Cloud Platform at Juyong Pass

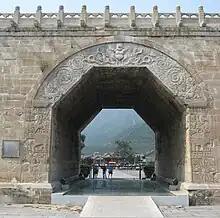
Semi-octagonal arch on the south side of the Cloud Platform

The platform was built between 1342 and 1345, during the reign of Emperor Huizong of the Yuan Dynasty, by imperial command. It was part of the Buddhist Yongming Baoxiang Temple, which was situated at the Juyongguan Pass northwest of the capital, Dadu (modern Beijing). The road from the capital to the summer capital, Shangdu, in the north went through this pass, and so the emperor would pass through the temple at least twice a year. The temple had a north gate and a south gate, and the platform supporting three white dagobas was constructed on the inside of the south gate of the temple. The passageway underneath the dagobas was wide enough to allow pedestrians and carts to pass through into the temple.